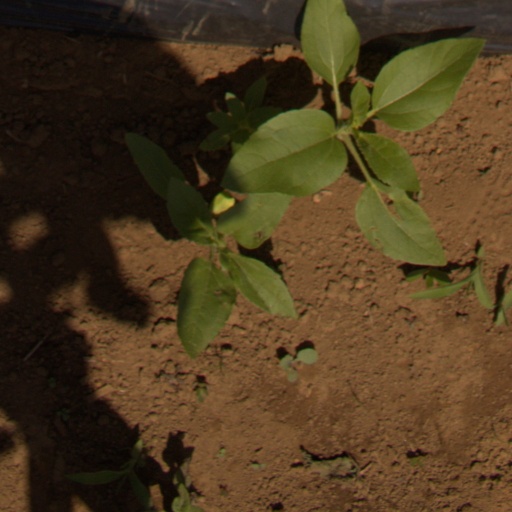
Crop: Jerusalem artichoke